Describe the emotion expressed in this image:  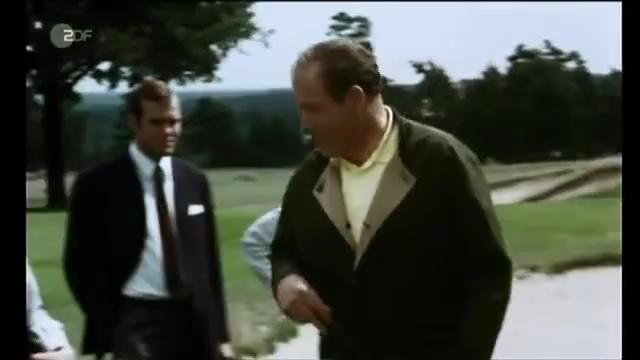
This person displays Fear, valence and arousal with high intensity.